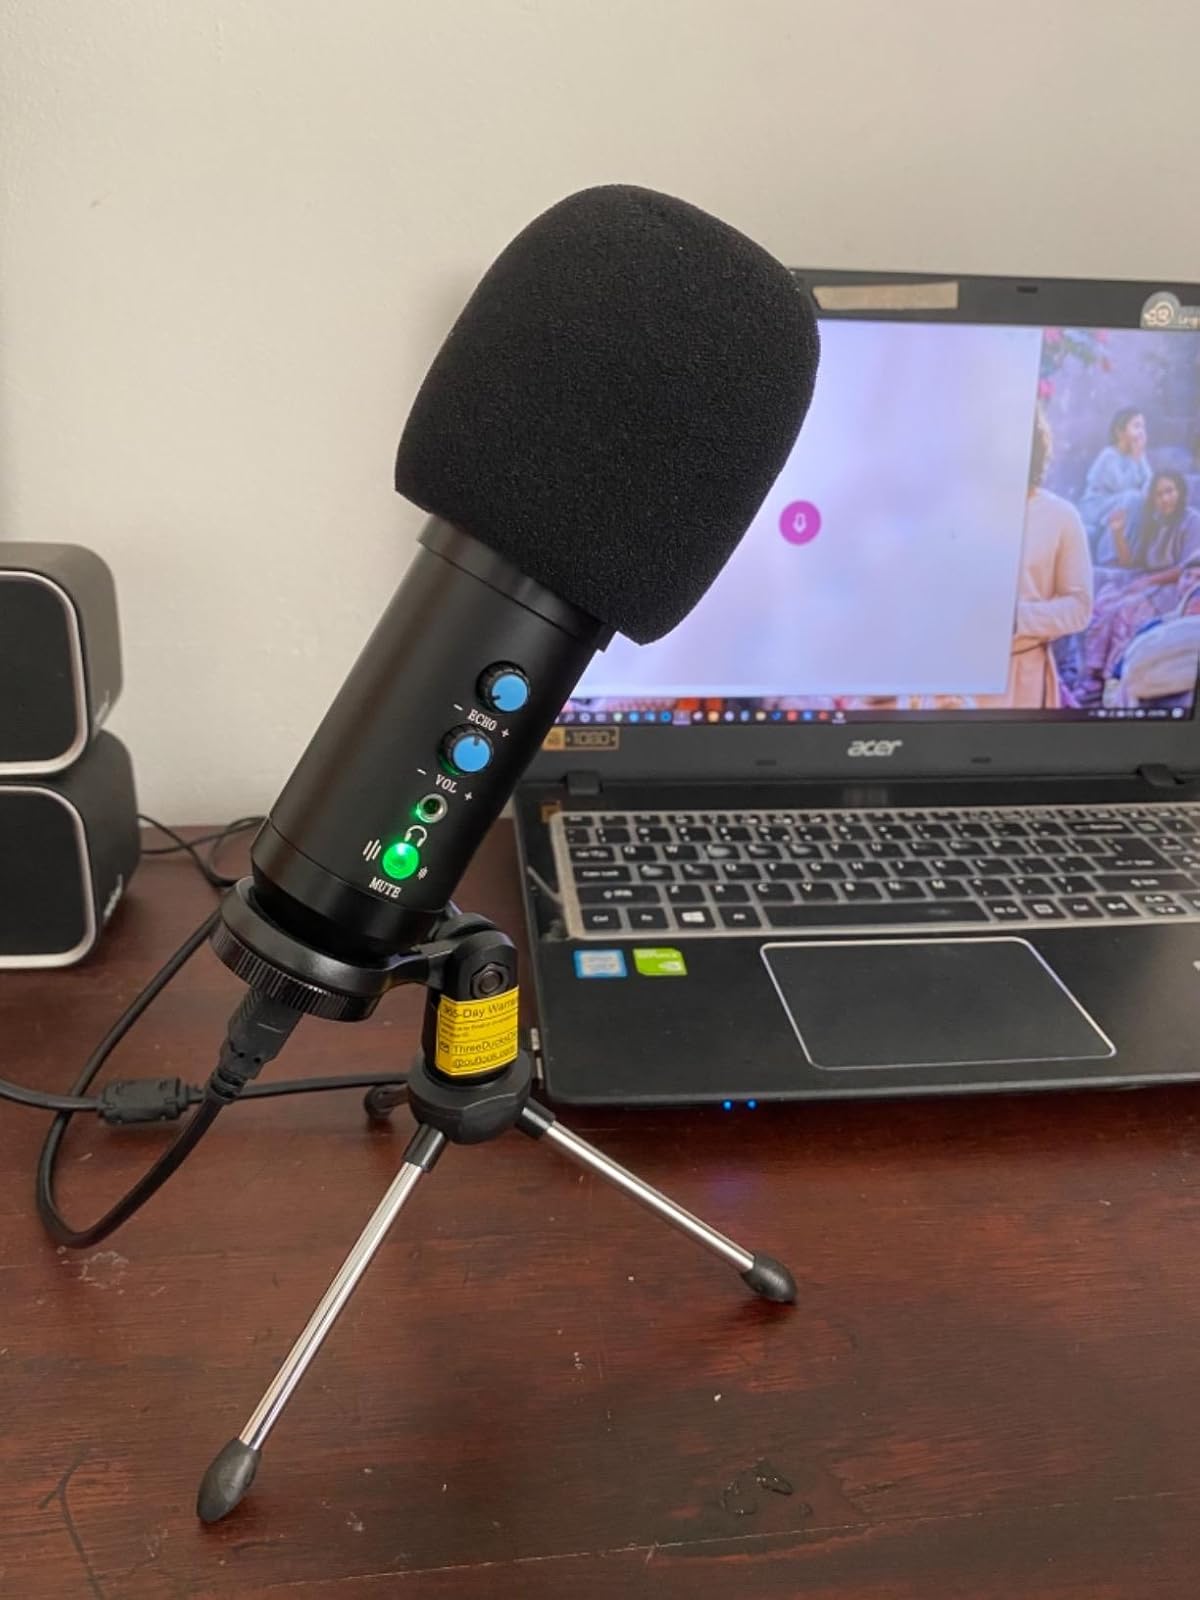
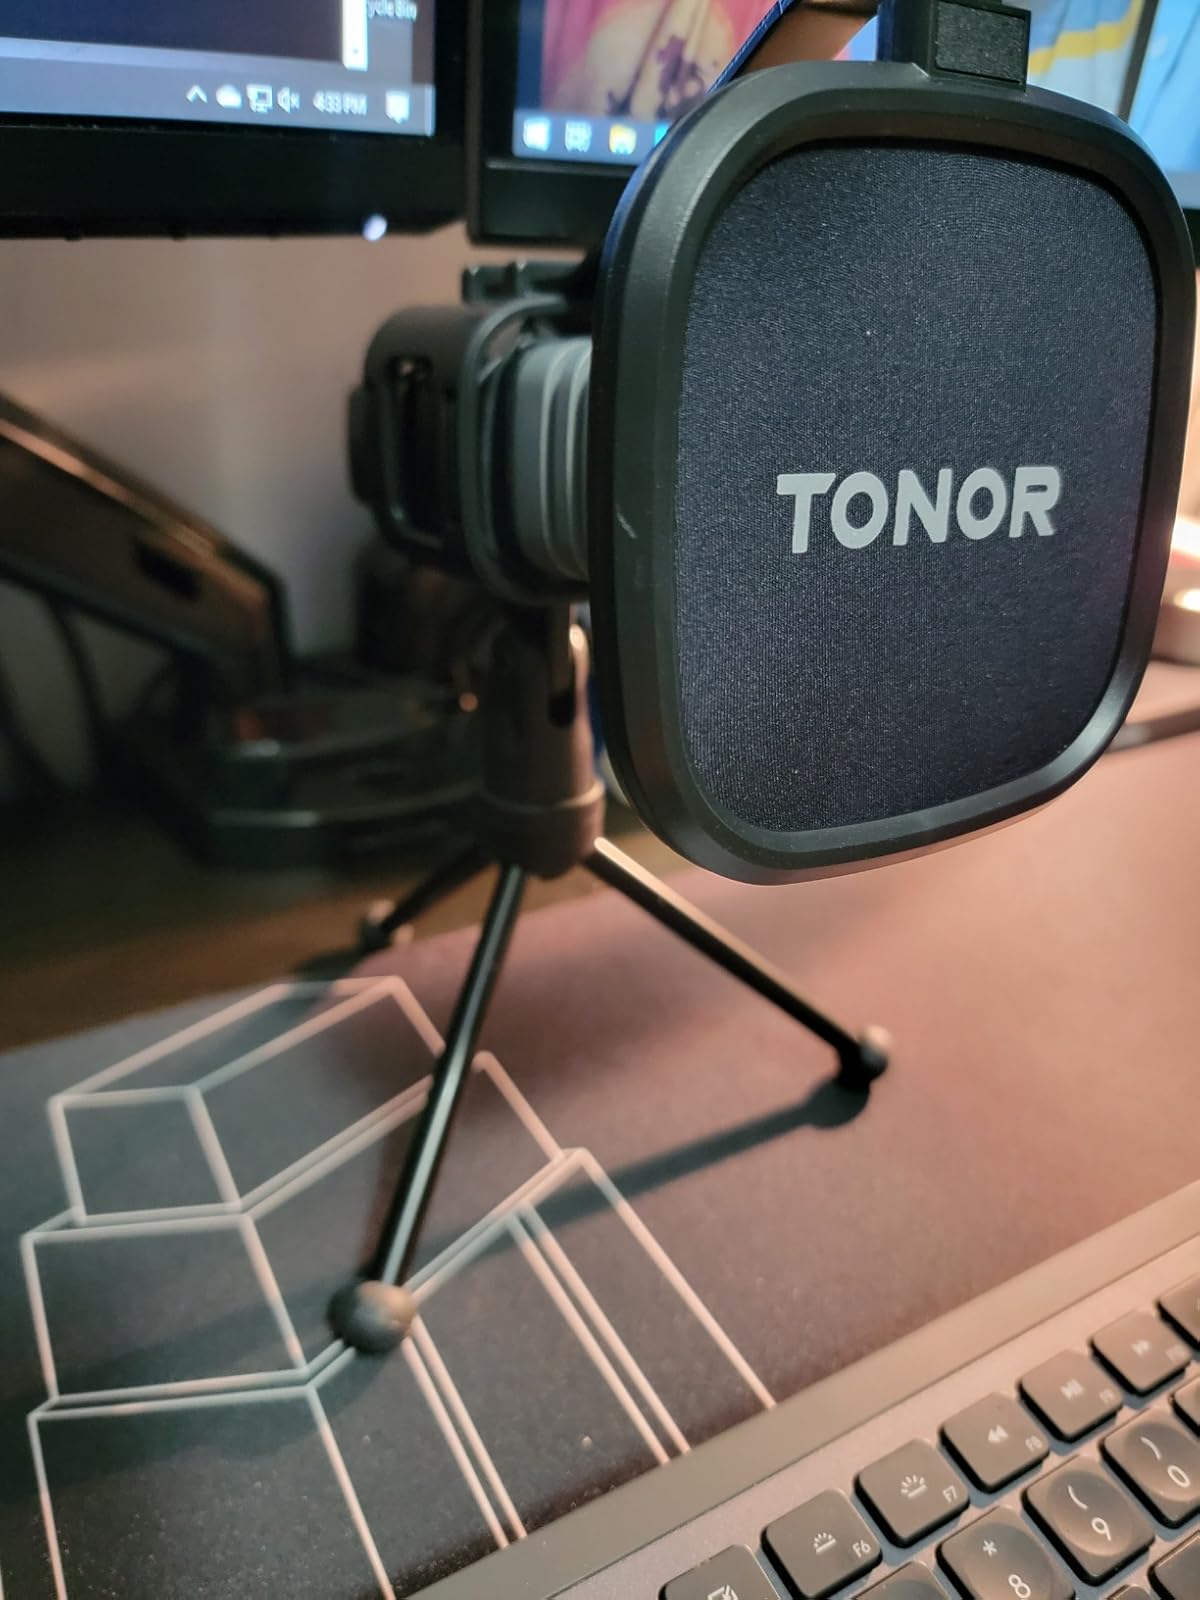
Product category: microphone
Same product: no